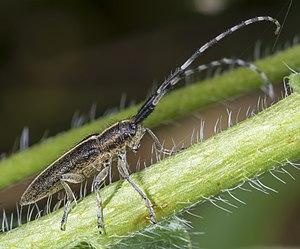
Agapanthia cardui, l'agapanthe du chardon, est une espèce de coléoptères de la famille des cérambycidés, de la sous-famille des Lamiinae, de la tribu des Agapanthiini, du genre Agapanthia, et du sous-genre Agapanthia. C'est l'espèce type du genre.
Les Agapanthiini sont une tribu d'insectes coléoptères cérambycidés de la sous-famille des Lamiinae répandue dans tout le monde avec plus de 70 genres et six cents espèces.